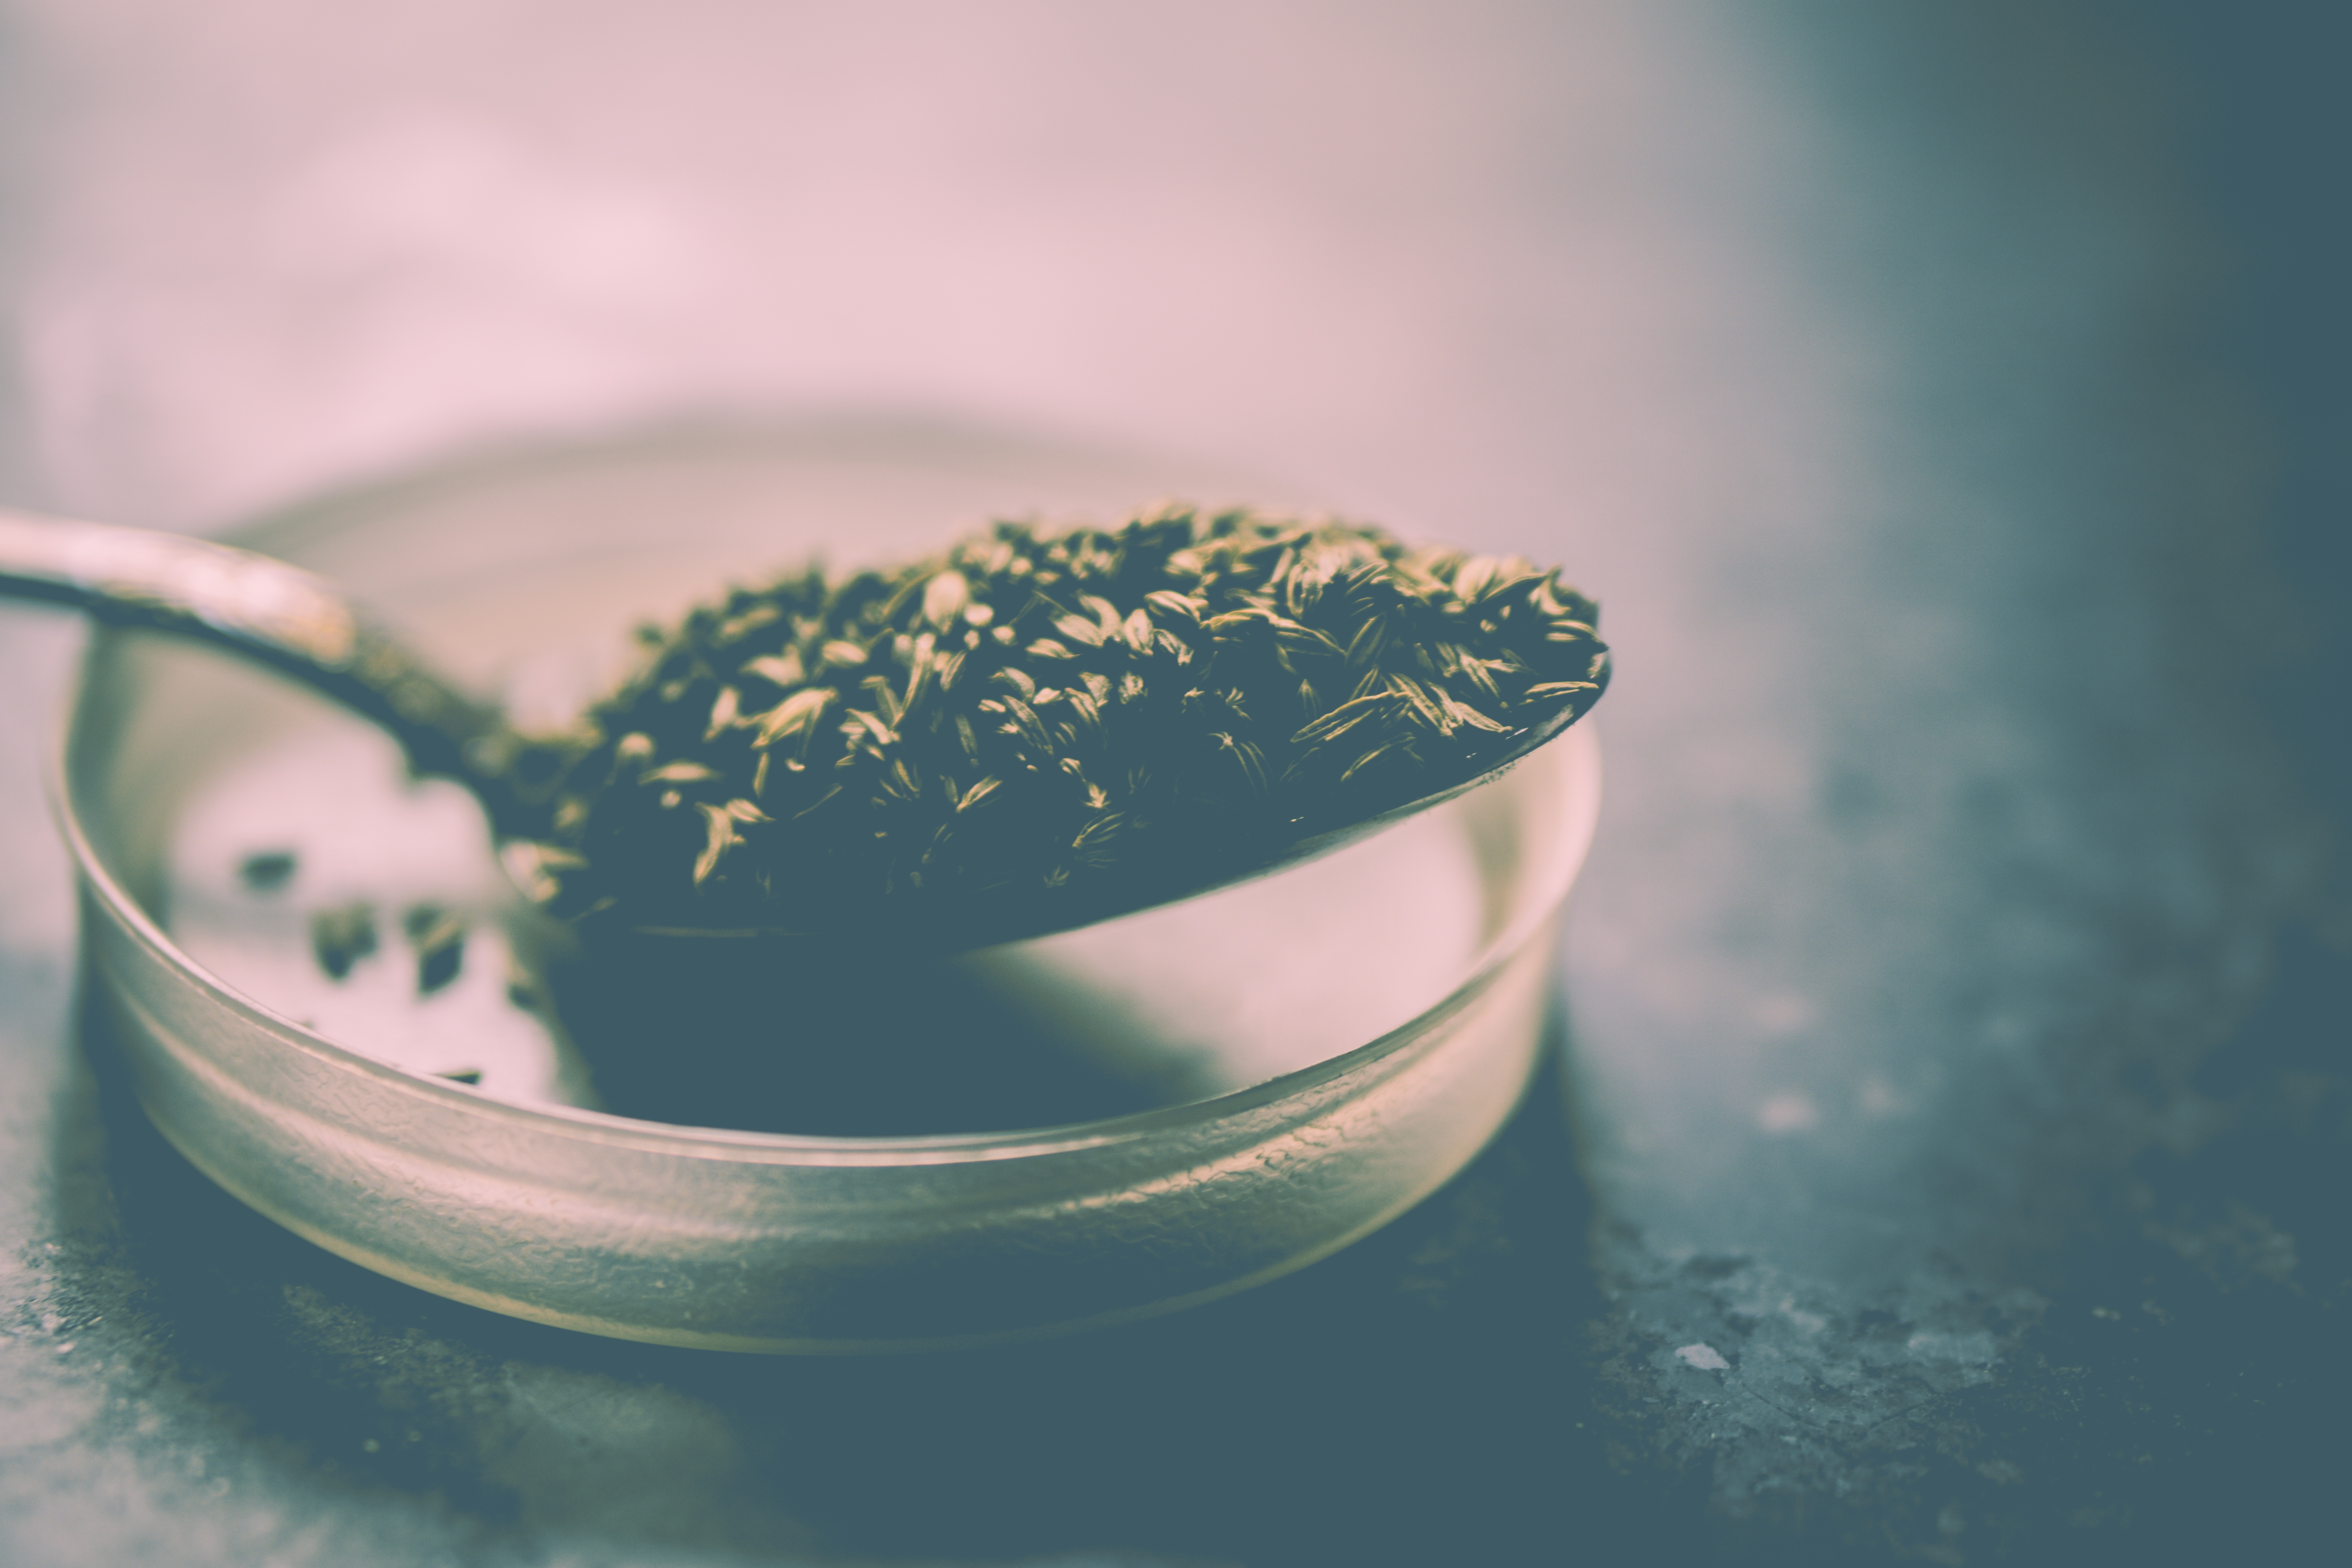
hand, water, light, photography, morning, leaf, flower, petal, green, reflection, color, blue, close up, eye, beauty, organ, shape, moisture, macro photography, computer wallpaper